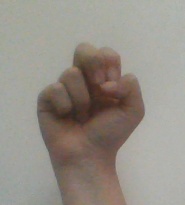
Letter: gaaf